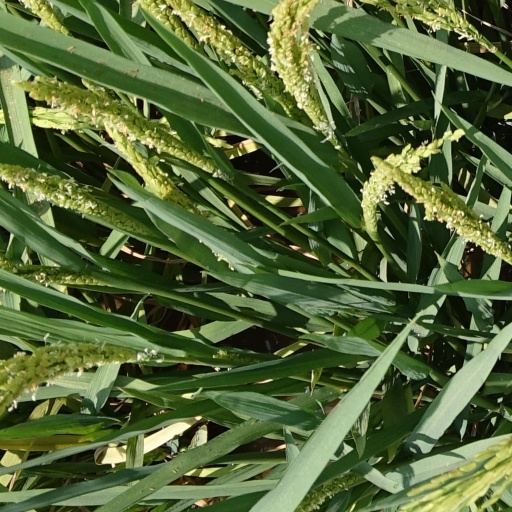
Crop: rice